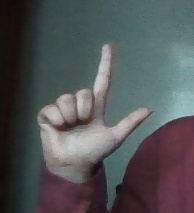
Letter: laam